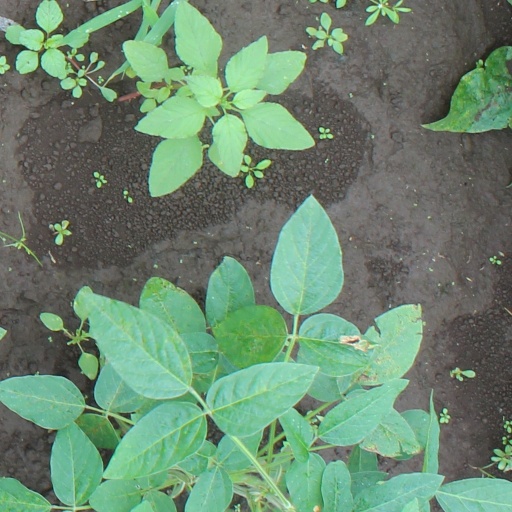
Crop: soybean